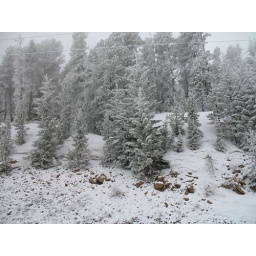
This is not a black and white photo. It is just another snowy day in the mountains(4/07)